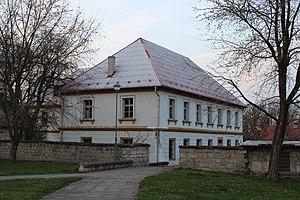
Velké Všelisy est une commune du district de Mladá Boleslav, dans la région de Bohême-Centrale, en République tchèque. Sa population s'élevait à 396 habitants en 2020.